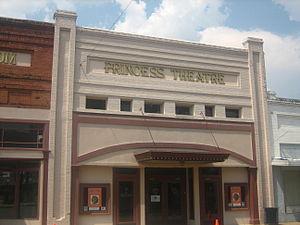
Winnsboro est une ville et le siège de la paroisse de Franklin, dans l'État de la Louisiane, aux États-Unis. Selon le recensement de 2010, la population était de 4 910 habitants, une baisse par rapport à la population de 5 344 habitants en 2000. La population est afro-américaine à 59 %. L'US 425 passe du nord au sud à travers Winnsboro, parallèlement à la Louisiana Highway 15 et s'étend vers le nord jusqu'à Rayville, le siège de la paroisse voisine de Richland.